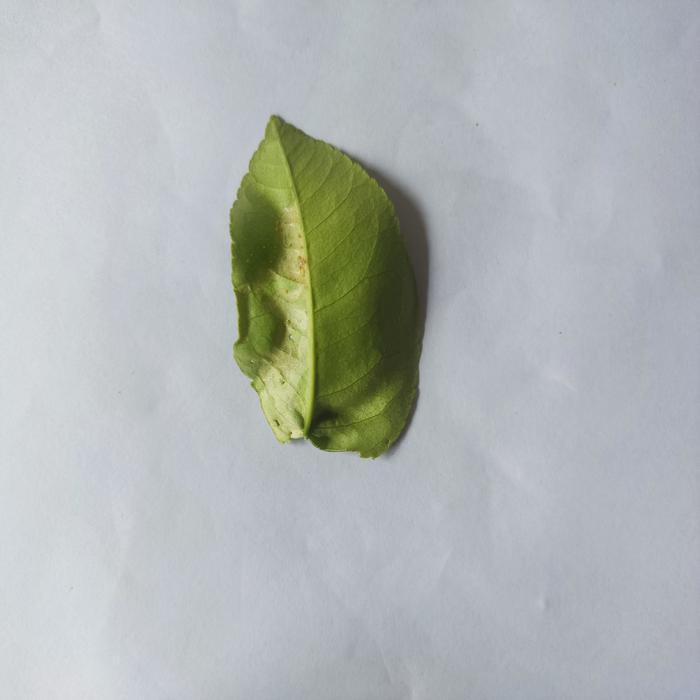
Crop: Lemon
Leaf condition: Leaf_Curl